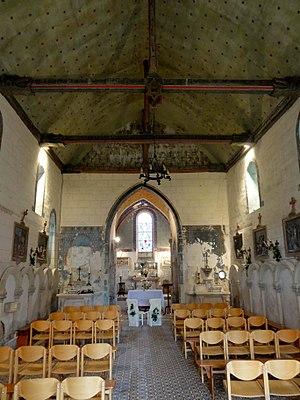
Intérieur de la chapelle - voir titre.
La chapelle Saint-Christophe-et-Saint-Jacques d'Auvillers est une ancienne église catholique paroissiale, située au hameau d'Auvillers de la commune de Neuilly-sous-Clermont, dans l'Oise, en France. Elle fut dégradée au rang de chapelle lors de la suppression de la commune d'Auvillers, en 1825, et est aujourd'hui rattachée à la paroisse Saint-Martin du Liancourtois. Une messe annuelle y est célébrée à l'occasion de la fête patronale de Saint-Christophe, au début du mois de septembre. Le reste du temps, l'église est utilisée pour des célébrations particulières, notamment des mariages. C'est l'un des rares édifices qui conserve encore le plan très simple de la plupart des églises romanes du Beauvaisis, soit une nef unique non voûtée ; un clocher dont la base constitue en même temps la première travée du chœur liturgique ; et une deuxième travée de chœur, qui se termine en l'occurrence par un chevet plat. La nef, réaménagée au XIXᵉ siècle, et le clocher, remontent à la fin XIᵉ ou au début du XIIᵉ siècle. La deuxième travée de chœur a été reconstruite dans le style gothique primitif pendant la seconde moitié du XIIᵉ siècle.